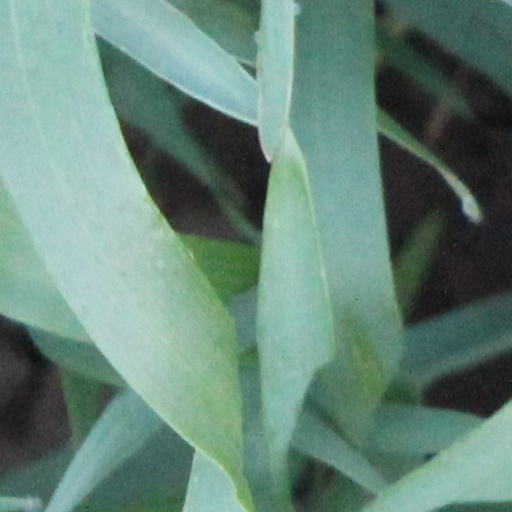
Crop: wheat